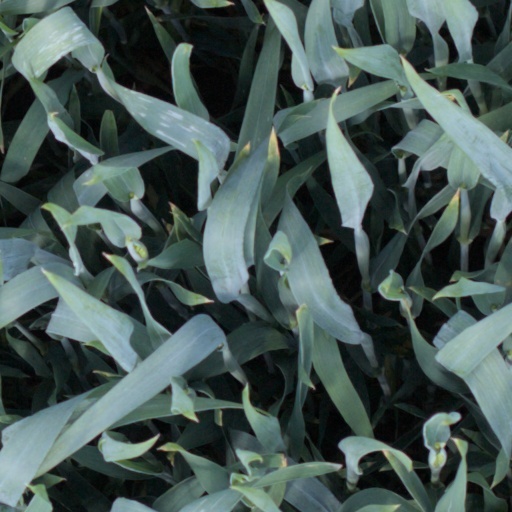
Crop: wheat